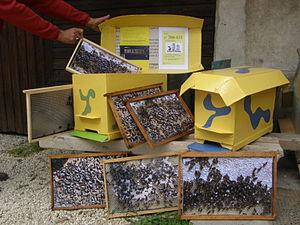
Les adhérents d'hommes et abeilles construisent des ruches pédagogiques, qui sont utilisées par des enseignants ou des musées, écoles d'apiculture. ces ruches sont en carton de récupération.
L'apiculture est une branche de l’agriculture qui consiste en l’élevage d’abeilles à miel pour exploiter les produits de la ruche, principalement du miel mais également la cire, la gelée royale, le pollen et la propolis. L’apiculteur doit procurer au rucher un abri, des soins, et veiller sur son environnement.